Constantine the Great and Christianity

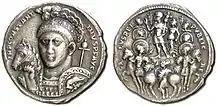
Medallion issued by Constantine at Ticinum in 315, with "chi-rho" on the emperor's crest and Romulus and Remus and the Lupa on his shield.

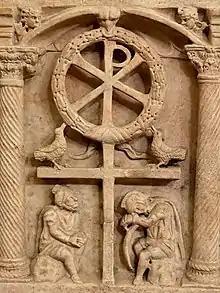
Late Roman sarcophagus with a combined cross and wreathed "chi-rho".

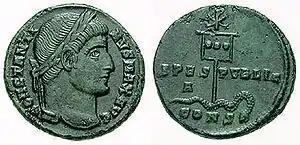
"Follis" issued by Constantine at Constantinople in 337, with a "chi"-"rho" on a "labarum".

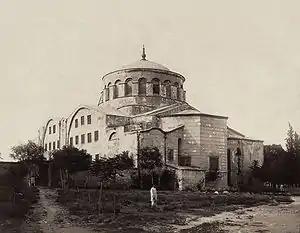
Hagia Eirene was the first church commissioned by Constantine in Constantinople and burned down in the Nika riots. The present structure is 6th century.

It is unclear from these sources what Constantine saw and what was marked on his army's shields. Eusebius's description of the daytime vision suggests a cross-shaped (either Τ or †) symbol, whereas Lactantius's description suggests a staurogram (⳨), although the "crux ansata" (☥) or the Egyptian ankh (𓋹) have been proposed as interpretations as well. All of these symbols were used by Christians in the 3rd and 4th centuries. Eusebius concurs with Lactantius that a new device was added to Constantine's soldiers' shields but does not connect this with the Battle of the Milvian Bridge, saying only that the "sign of the saving trophy" was marked, but not specifying when. Sometime after 317, Eusebius was permitted by Constantine, probably either in 325 or in 335, to see a standard that was made according to the emperor's dreamt instructions during the civil war. He described it as: